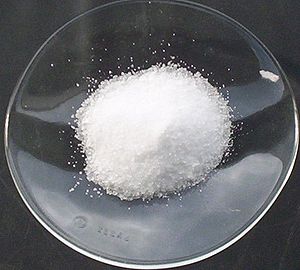
Natriumsulfat
Natriumsulfat
Natriumsulfat er natriumsaltet af svovlsyre. Dekahydratet af natriumsulfat, Na₂SO₄·10H₂O, er kendt som glaubersalt, opkaldt efter Johann Rudolph Glauber.